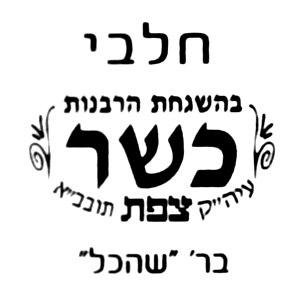
Hekhsher (certificat de cacheroute)